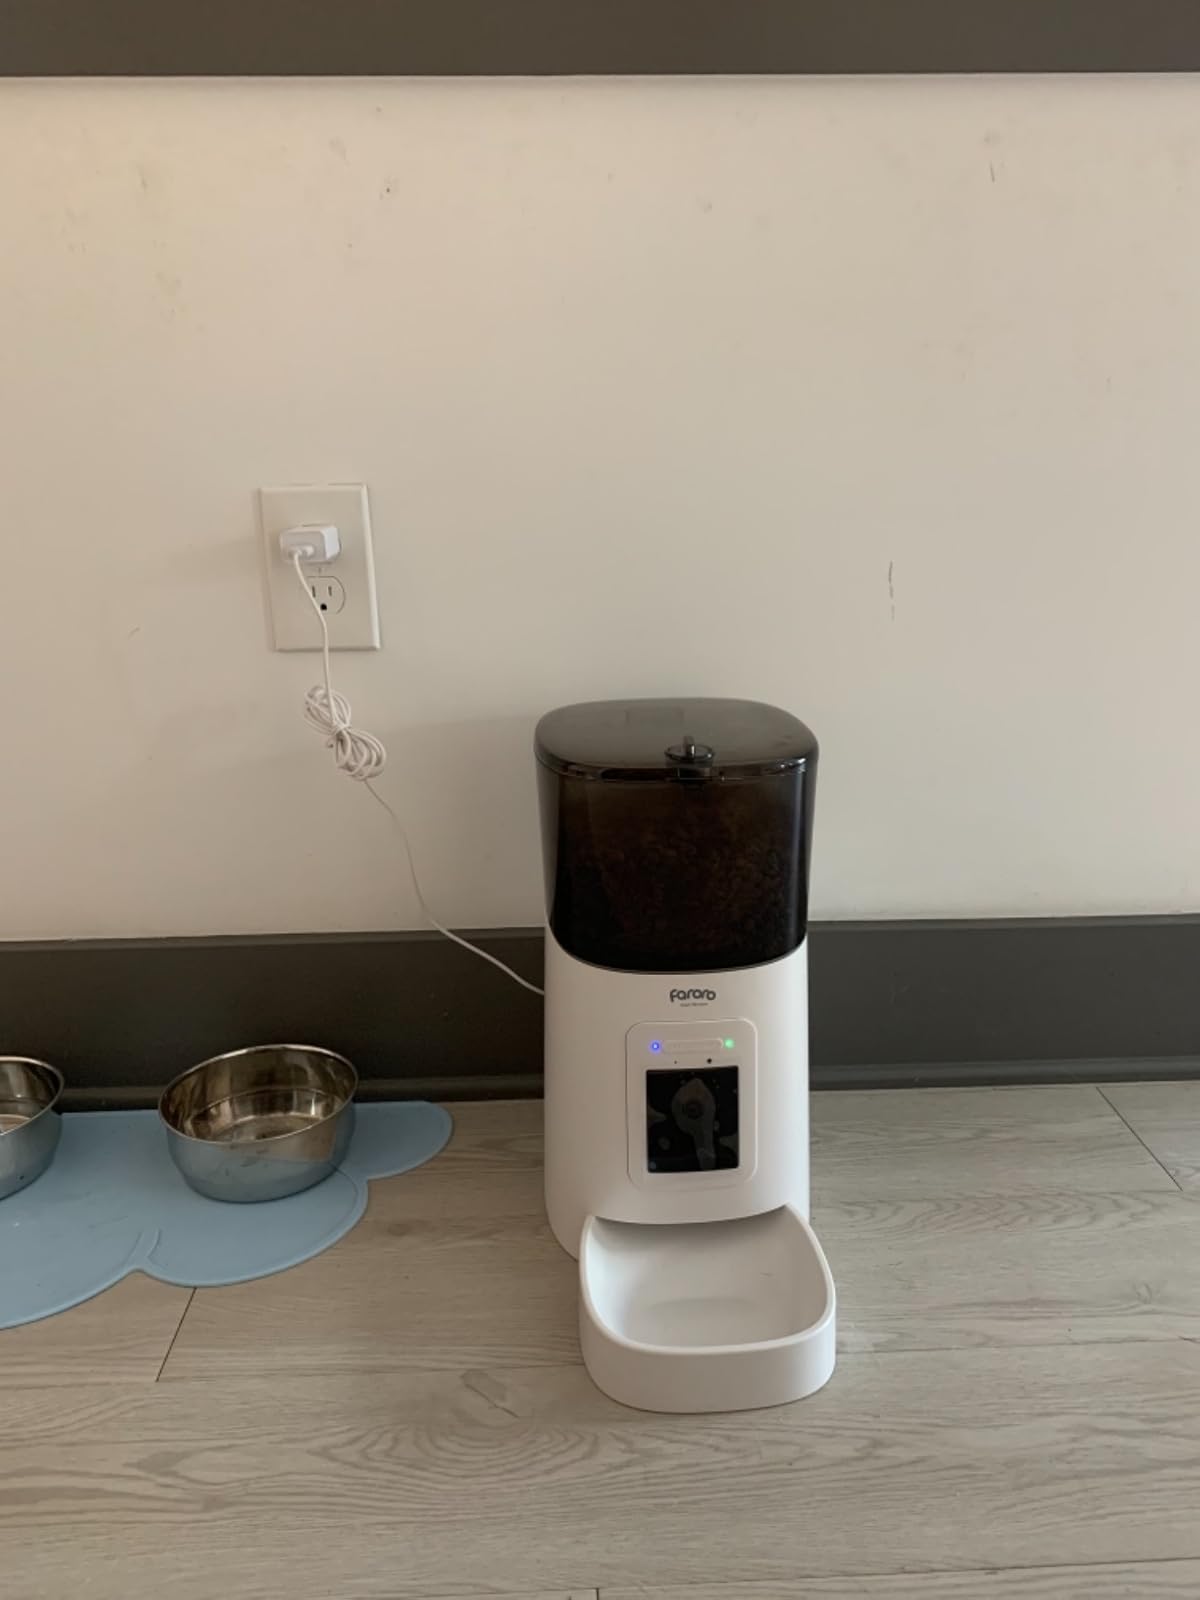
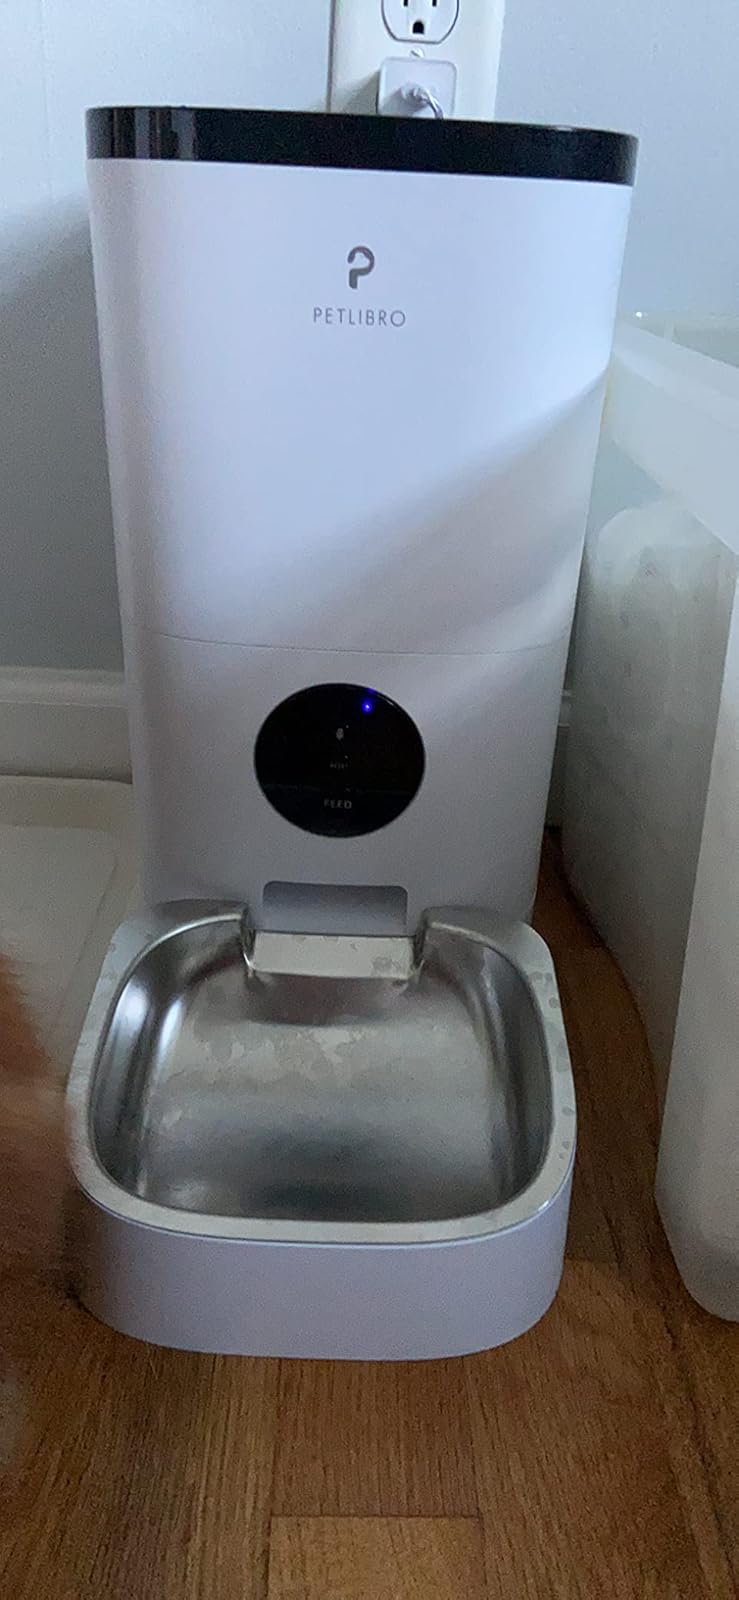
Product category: items_feeder
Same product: no